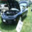
Label: automobile